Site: brandenburg
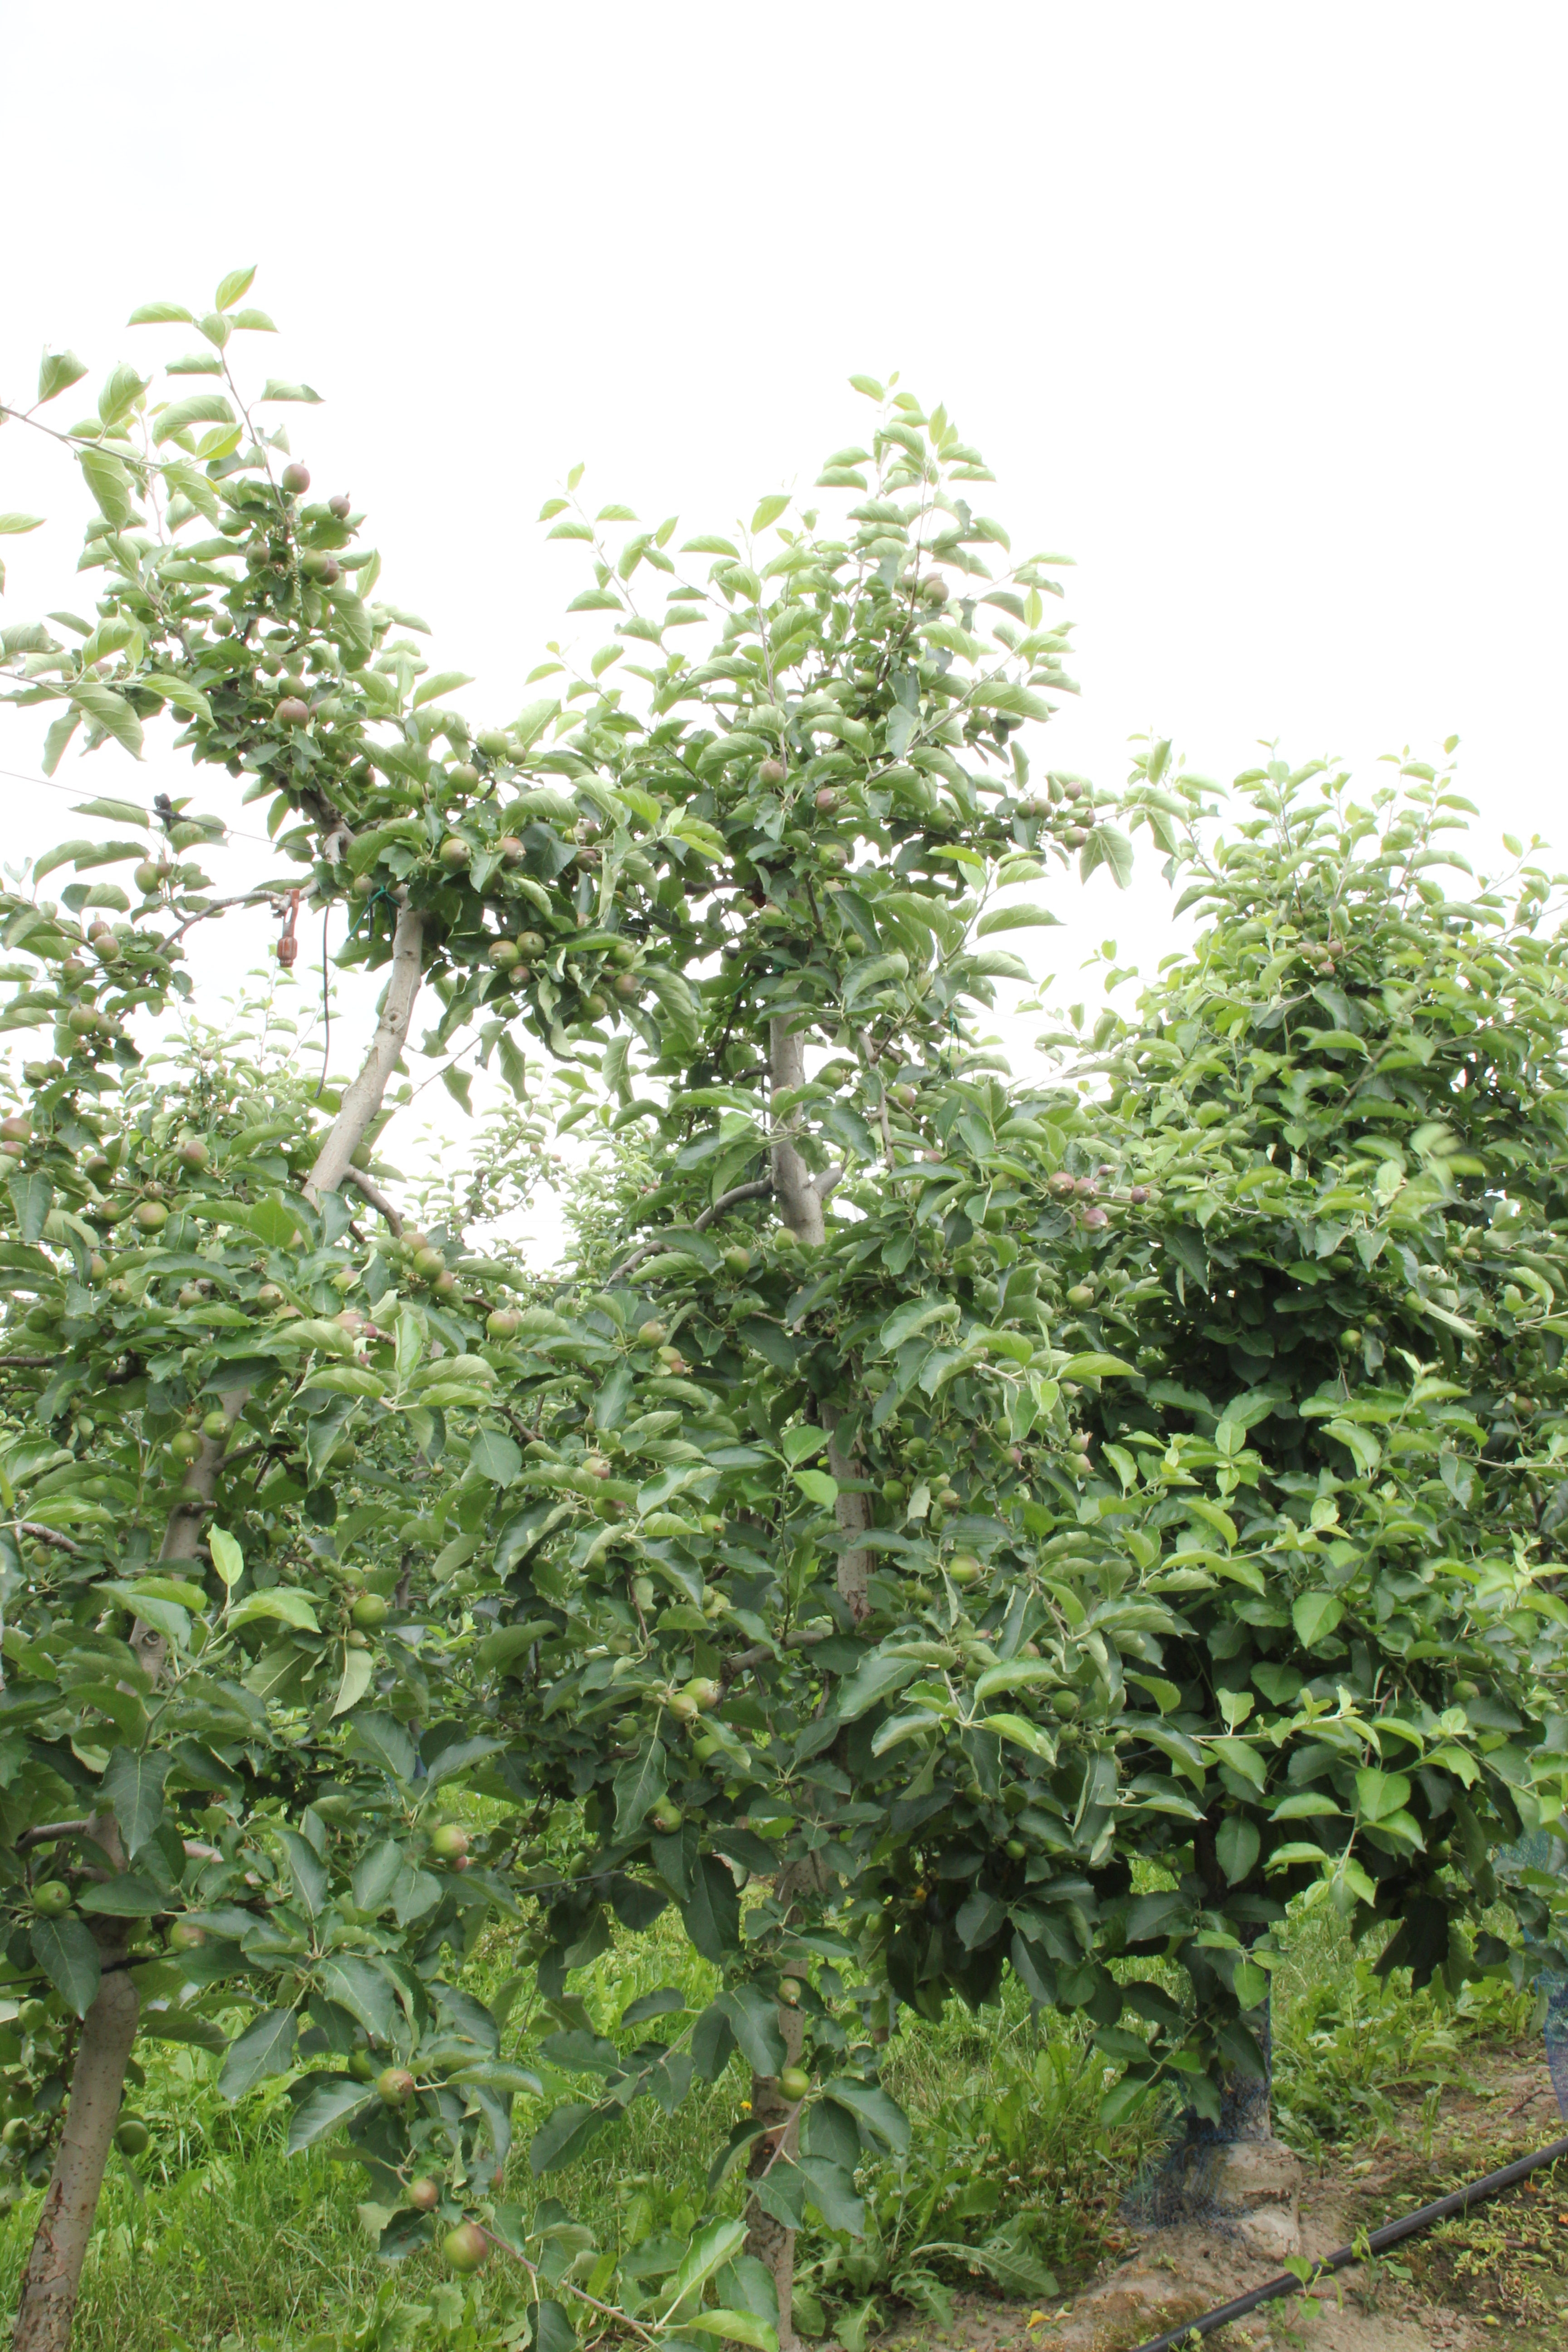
Growth stage (BBCH 73): Development of fruit